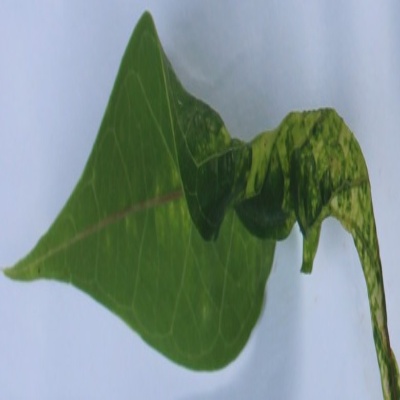
Crop: Cassava
Condition: mosaic